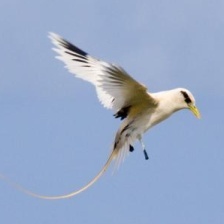
Species: WHITE TAILED TROPIC
Scientific name: PHAETHON LEPTURUS